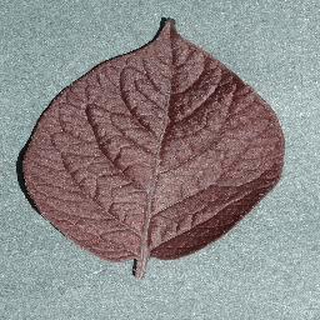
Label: healthy_potato